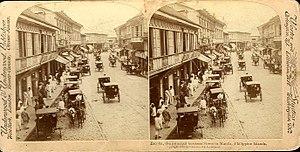
Manille, officiellement la Ville de Manille est la capitale des Philippines, et l'une des 16 villes de l'aire métropolitaine de Manille, l'une des plus peuplées au monde. Cette dernière, qui se trouve sur la côte ouest de l'île de Luçon, constitue le Grand Manille, et ne fait partie d'aucune province du pays. Elle se trouve sur la rive orientale de la baie de Manille. Les villes voisines sont Navotas et Caloocan au nord, Quezon au nord-est, San Juan et Mandaluyong à l'est, Makati au sud-est et Pasay au sud.